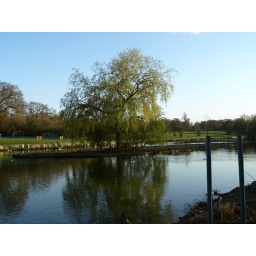
Willow tree in the centre of the lake